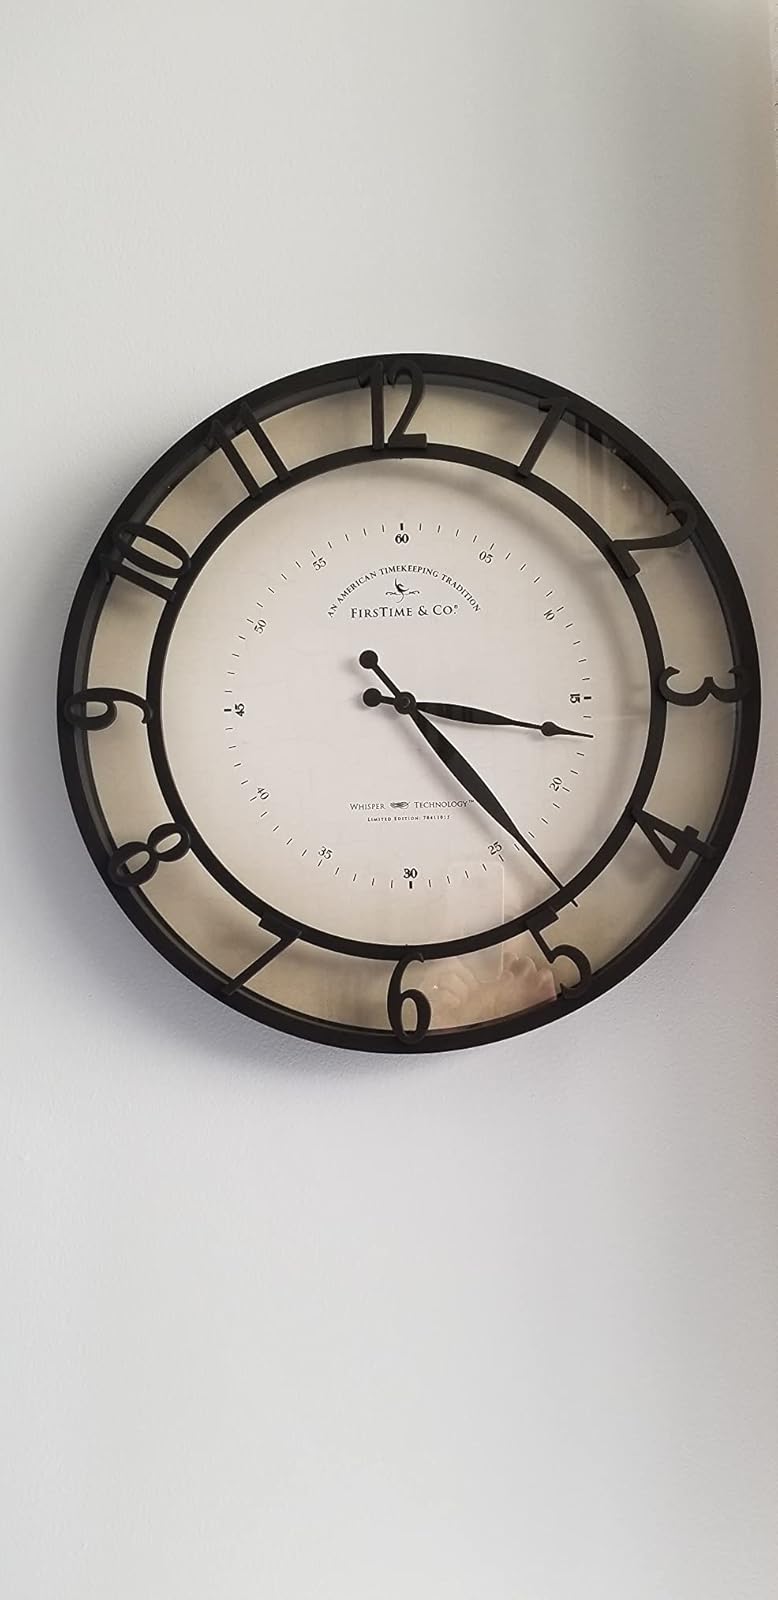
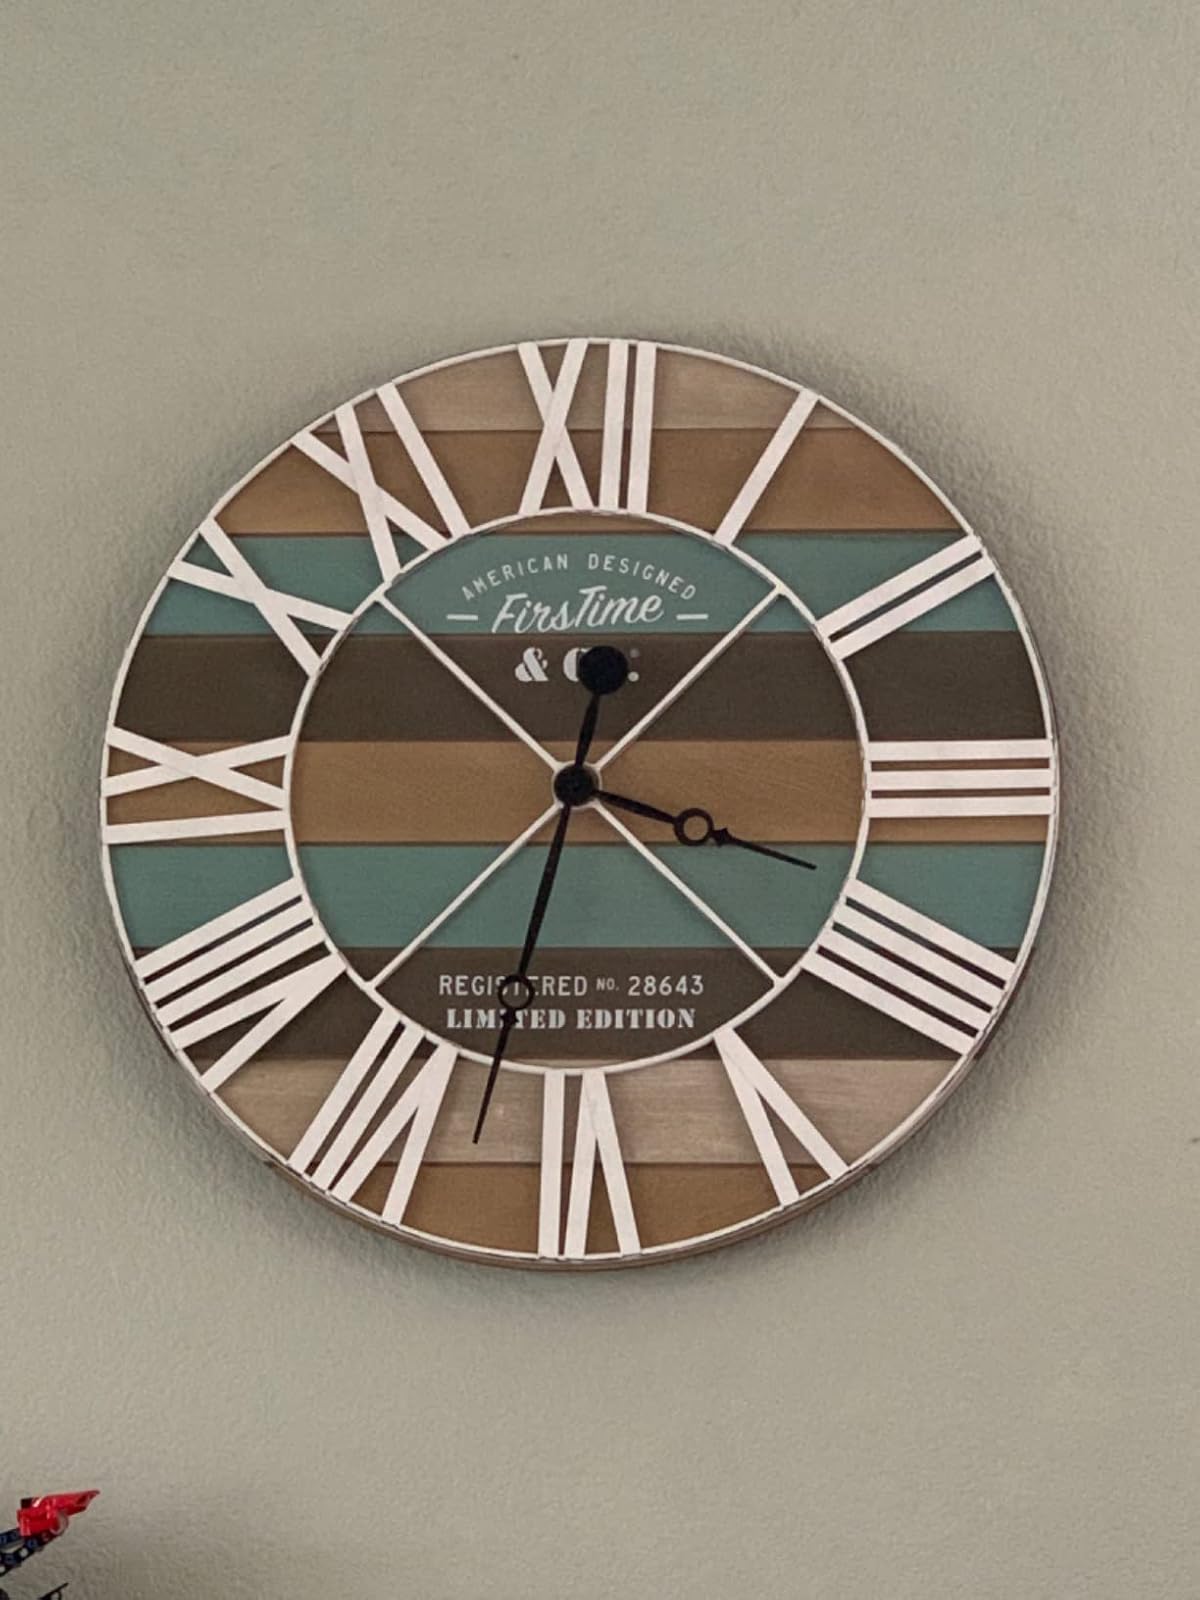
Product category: clock
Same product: no